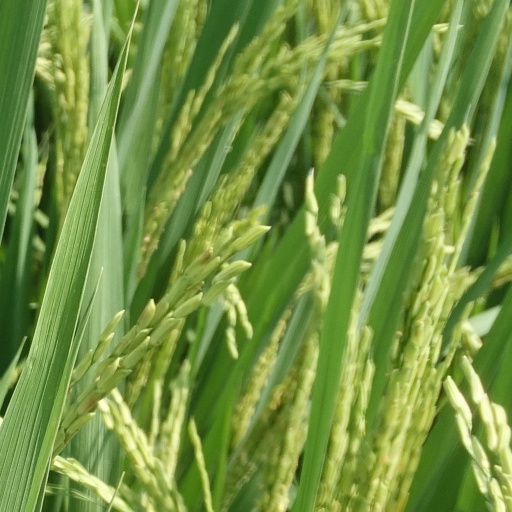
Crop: rice